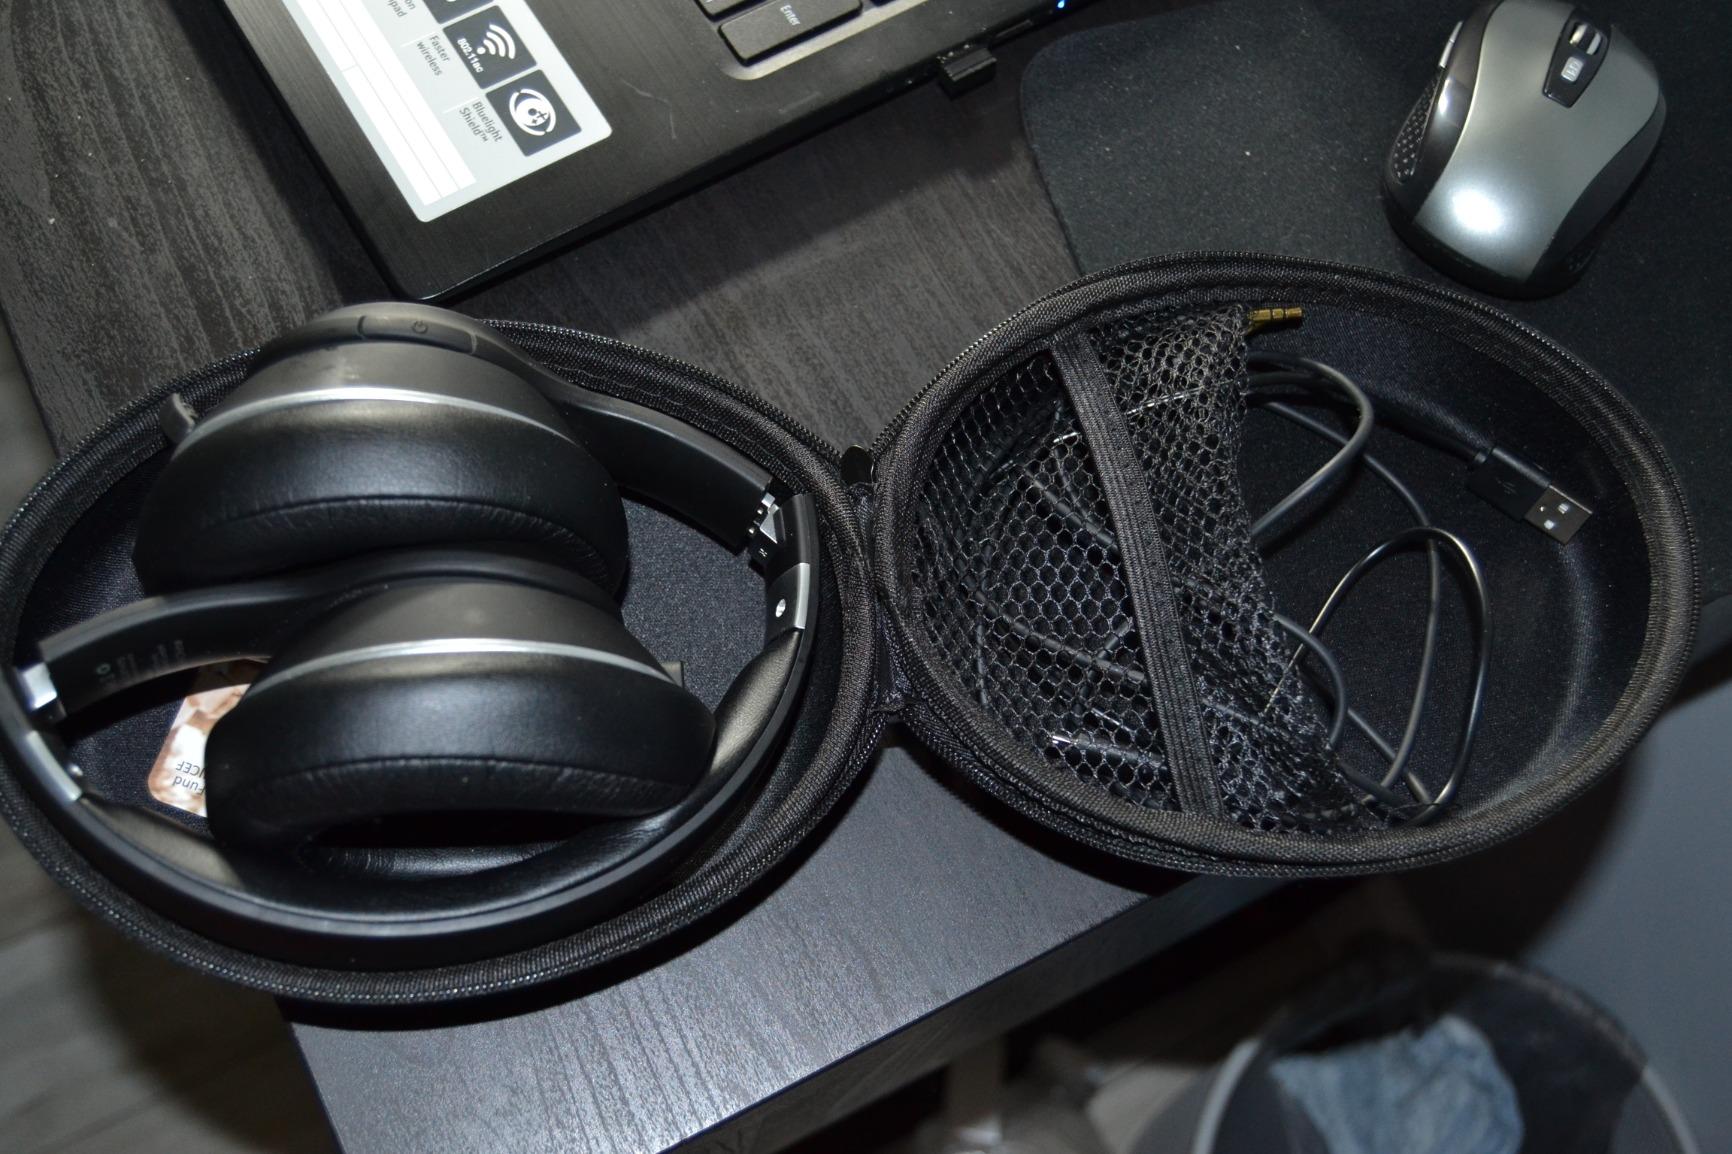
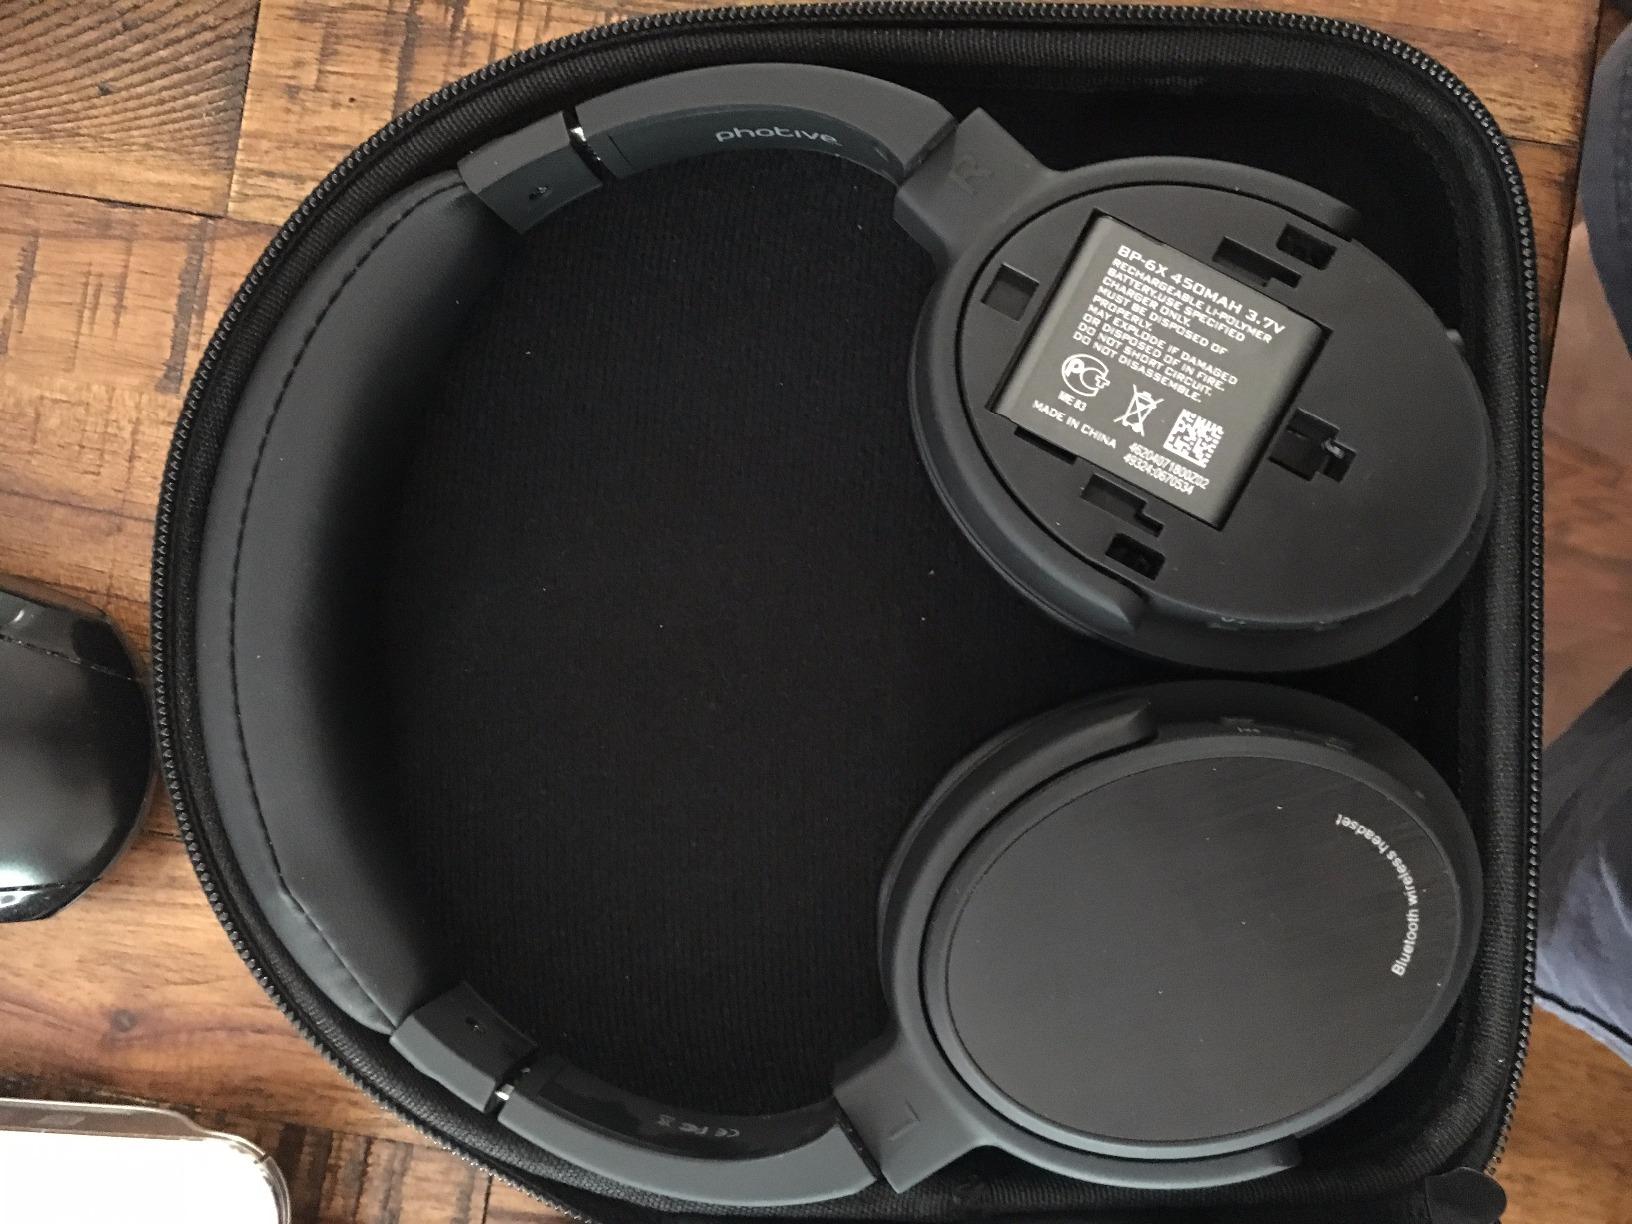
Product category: headphones
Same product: no